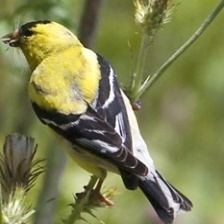
Species: AMERICAN GOLDFINCH
Scientific name: SPINUS TRISTIS
ImageNet parent category: goldfinch